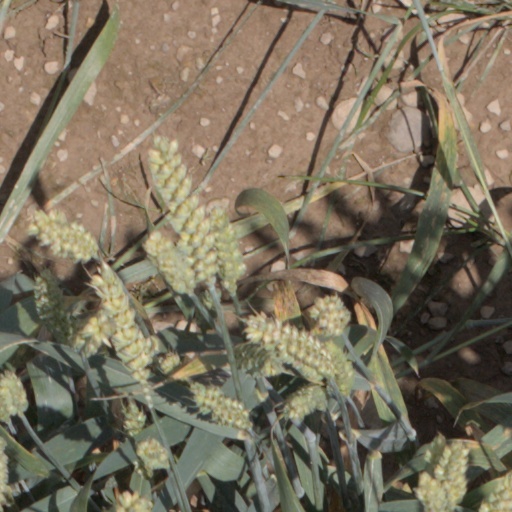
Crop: wheat